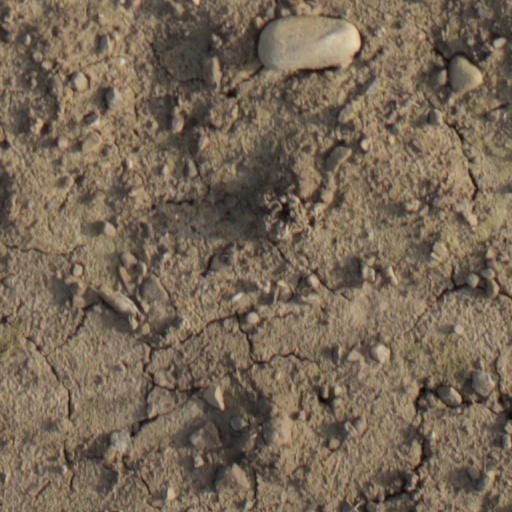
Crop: wheat